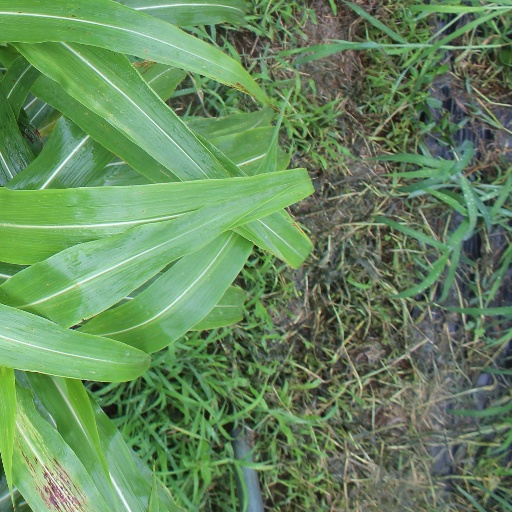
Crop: sorghum